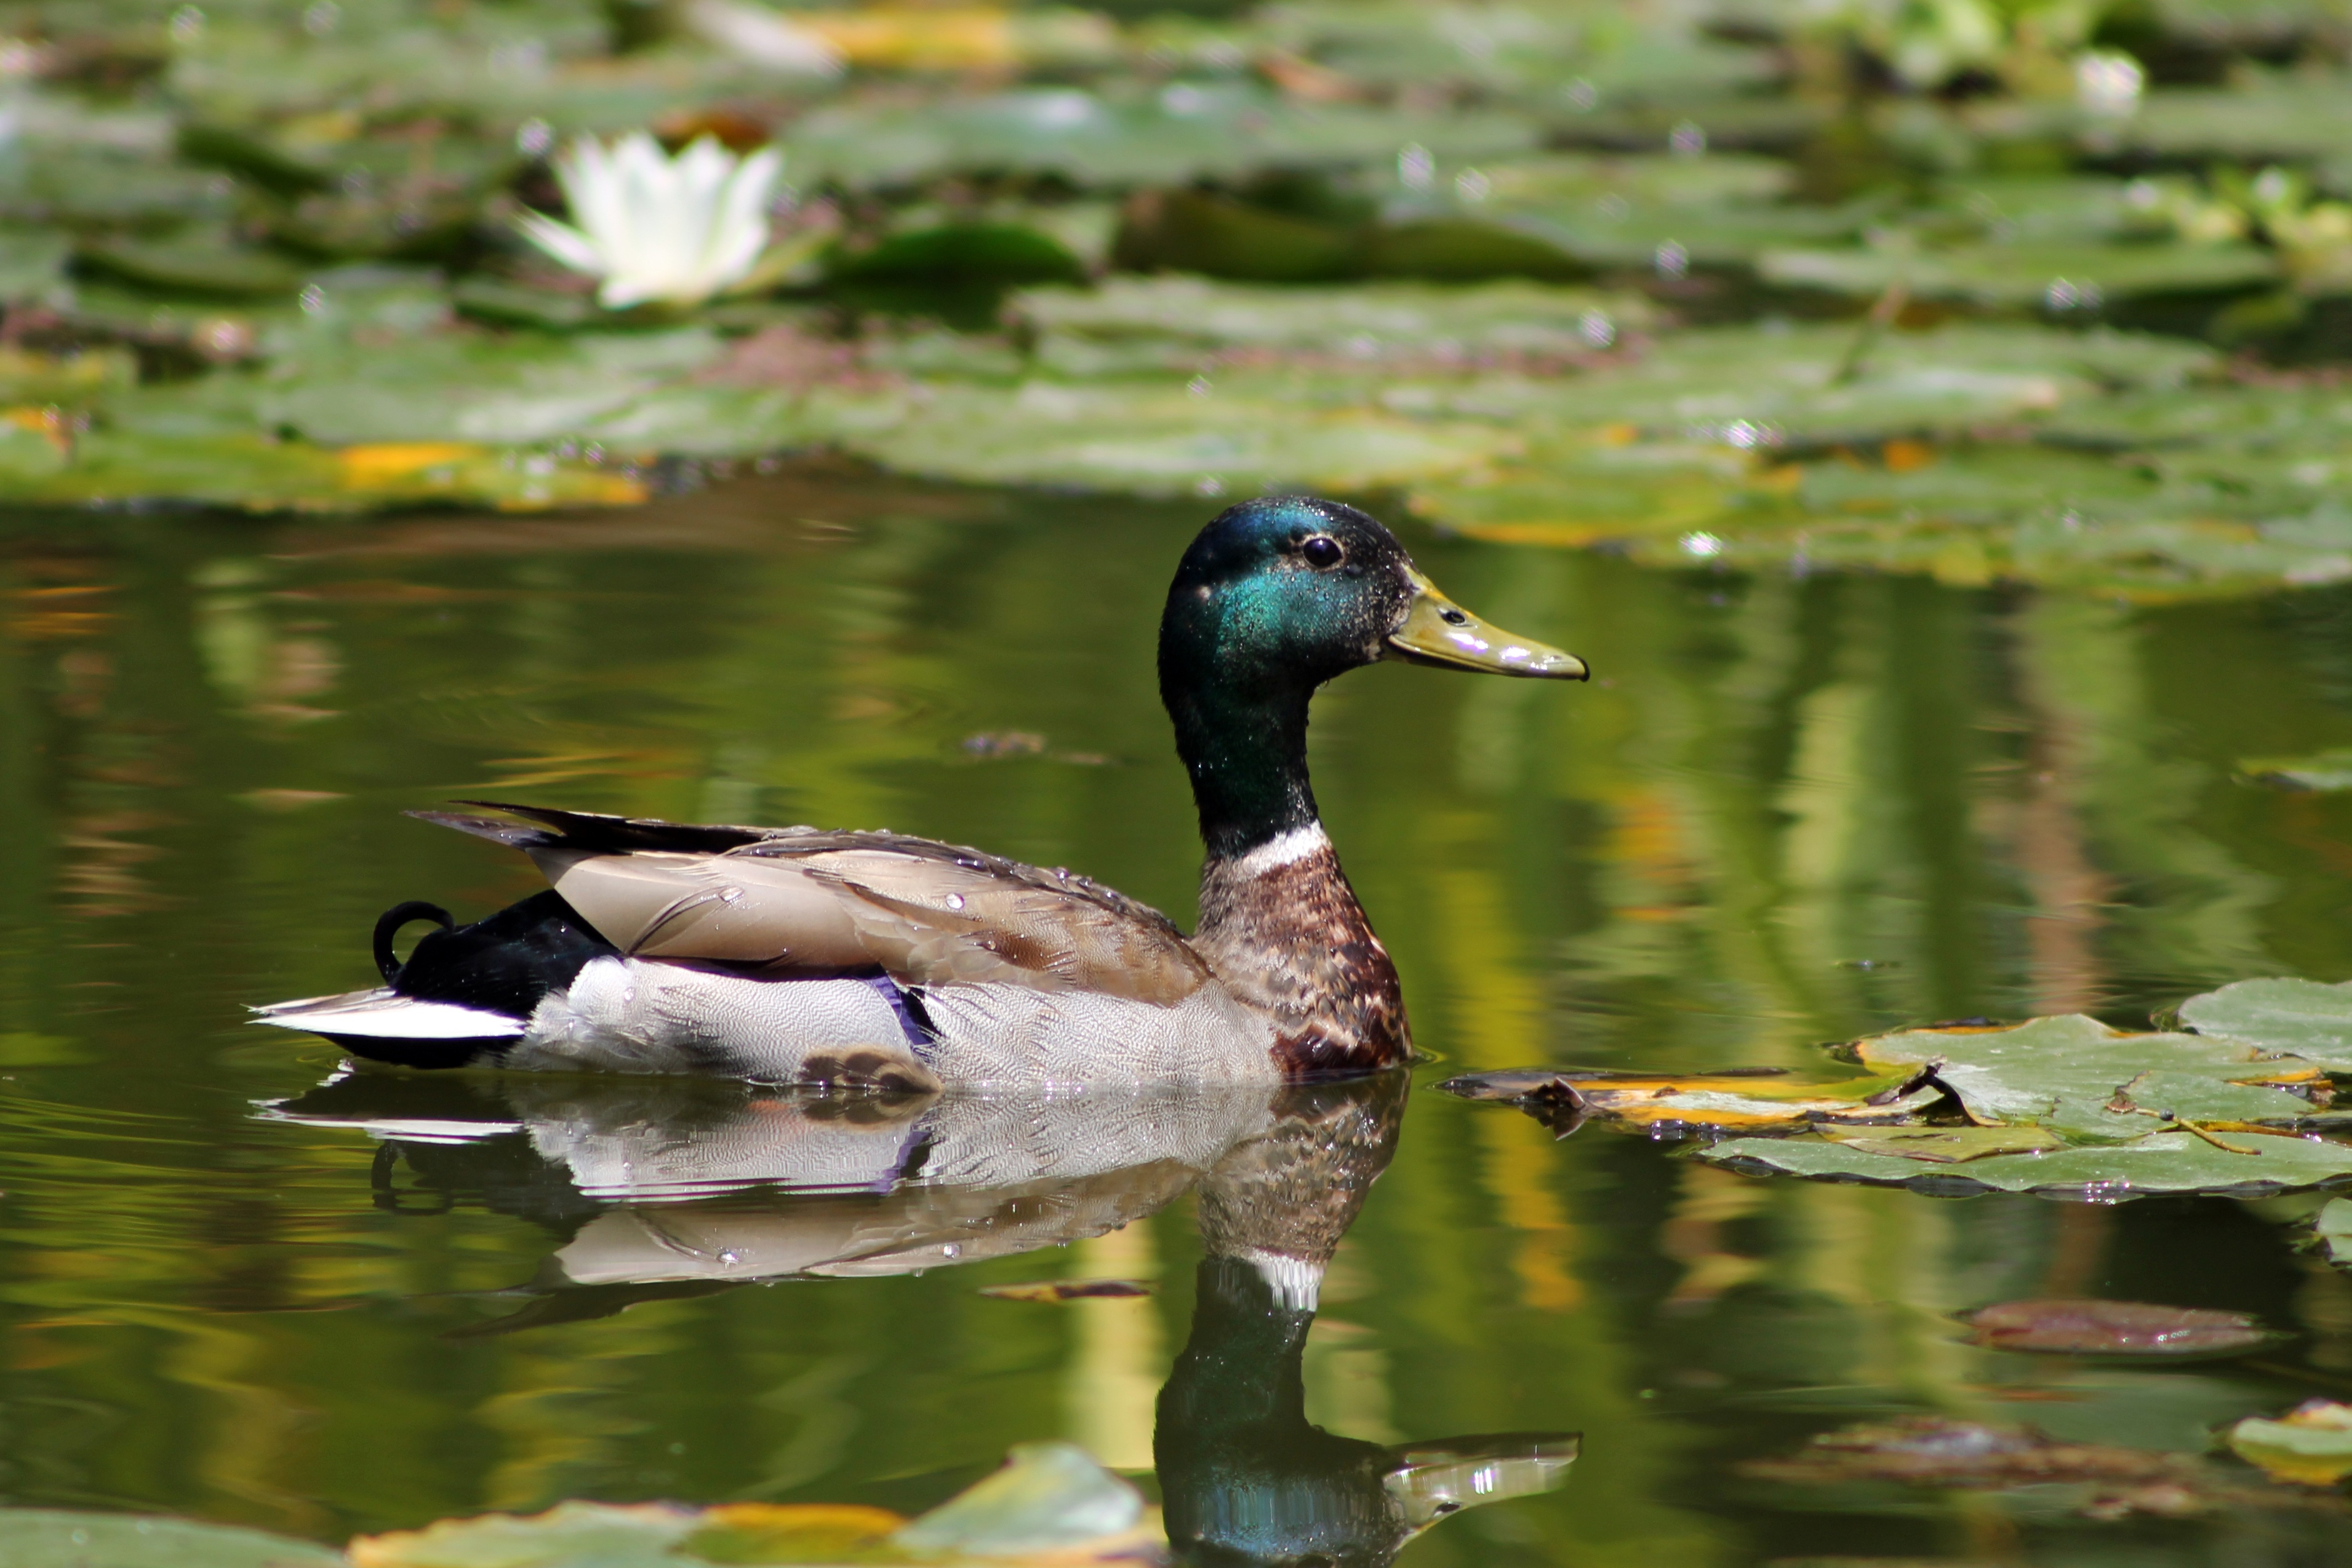
water, nature, bird, lake, animal, male, pond, wildlife, wild, green, beak, fauna, duck, vertebrate, waterfowl, water bird, mallard, canard, ducks geese and swans